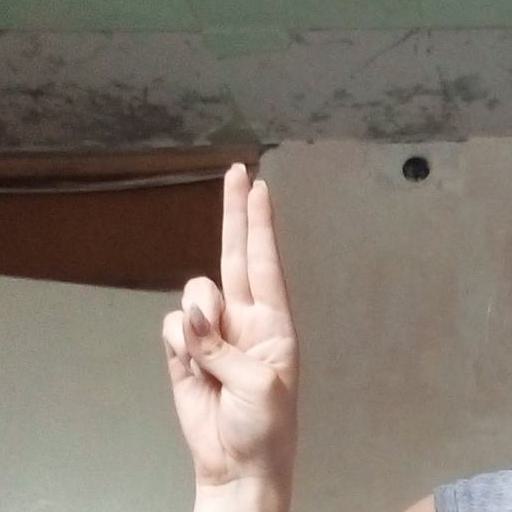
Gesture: two_up